George W. Gage (baseball)

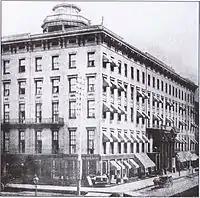
Gage operated the Tremont House

Gage moved to Chicago in 1853. In 1853, the Gage brothers (Gage and his brother, David Allen Gage) acquired the lease of the Tremont House. The brothers operated the Tremont House the most popular hotel in the city. Together the brothers became prominent Chicago businessmen after running the Tremont House hotel and investing heavily in real estate.